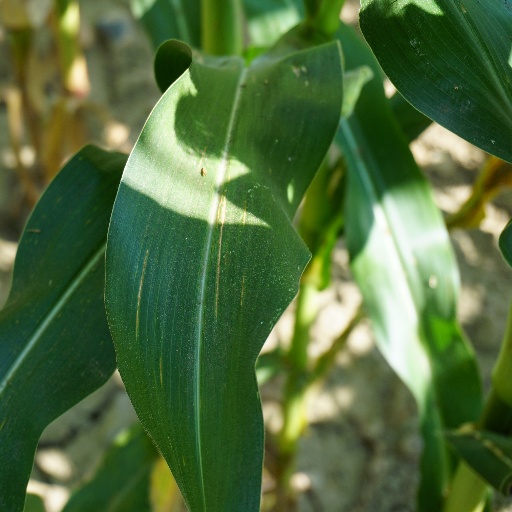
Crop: maize; corn